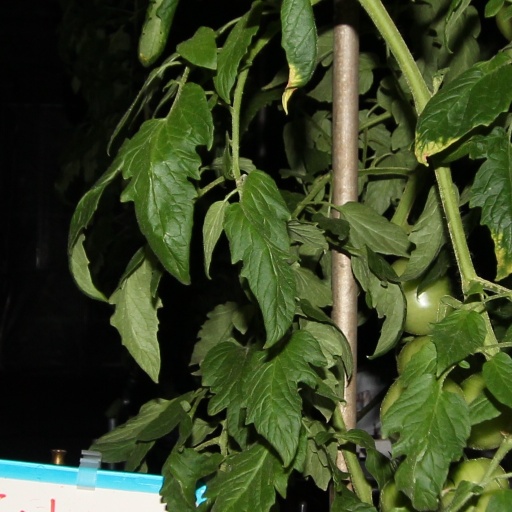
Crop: tomato